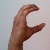
The image shows a hand gesture representing the letter 'C' in Indian Sign Language.